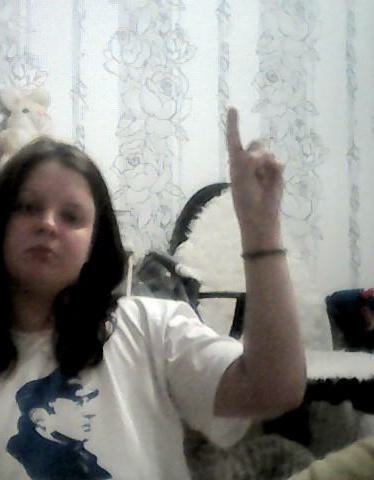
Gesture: one